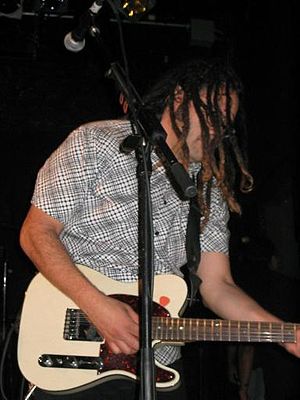
Café Tacuba
Joselo Rangel
Café Tacuba er en rockmusikgruppe fra Ciudad Satélite i delstaten Mexico, Mexico. Gruppen blev dannet i 1989.